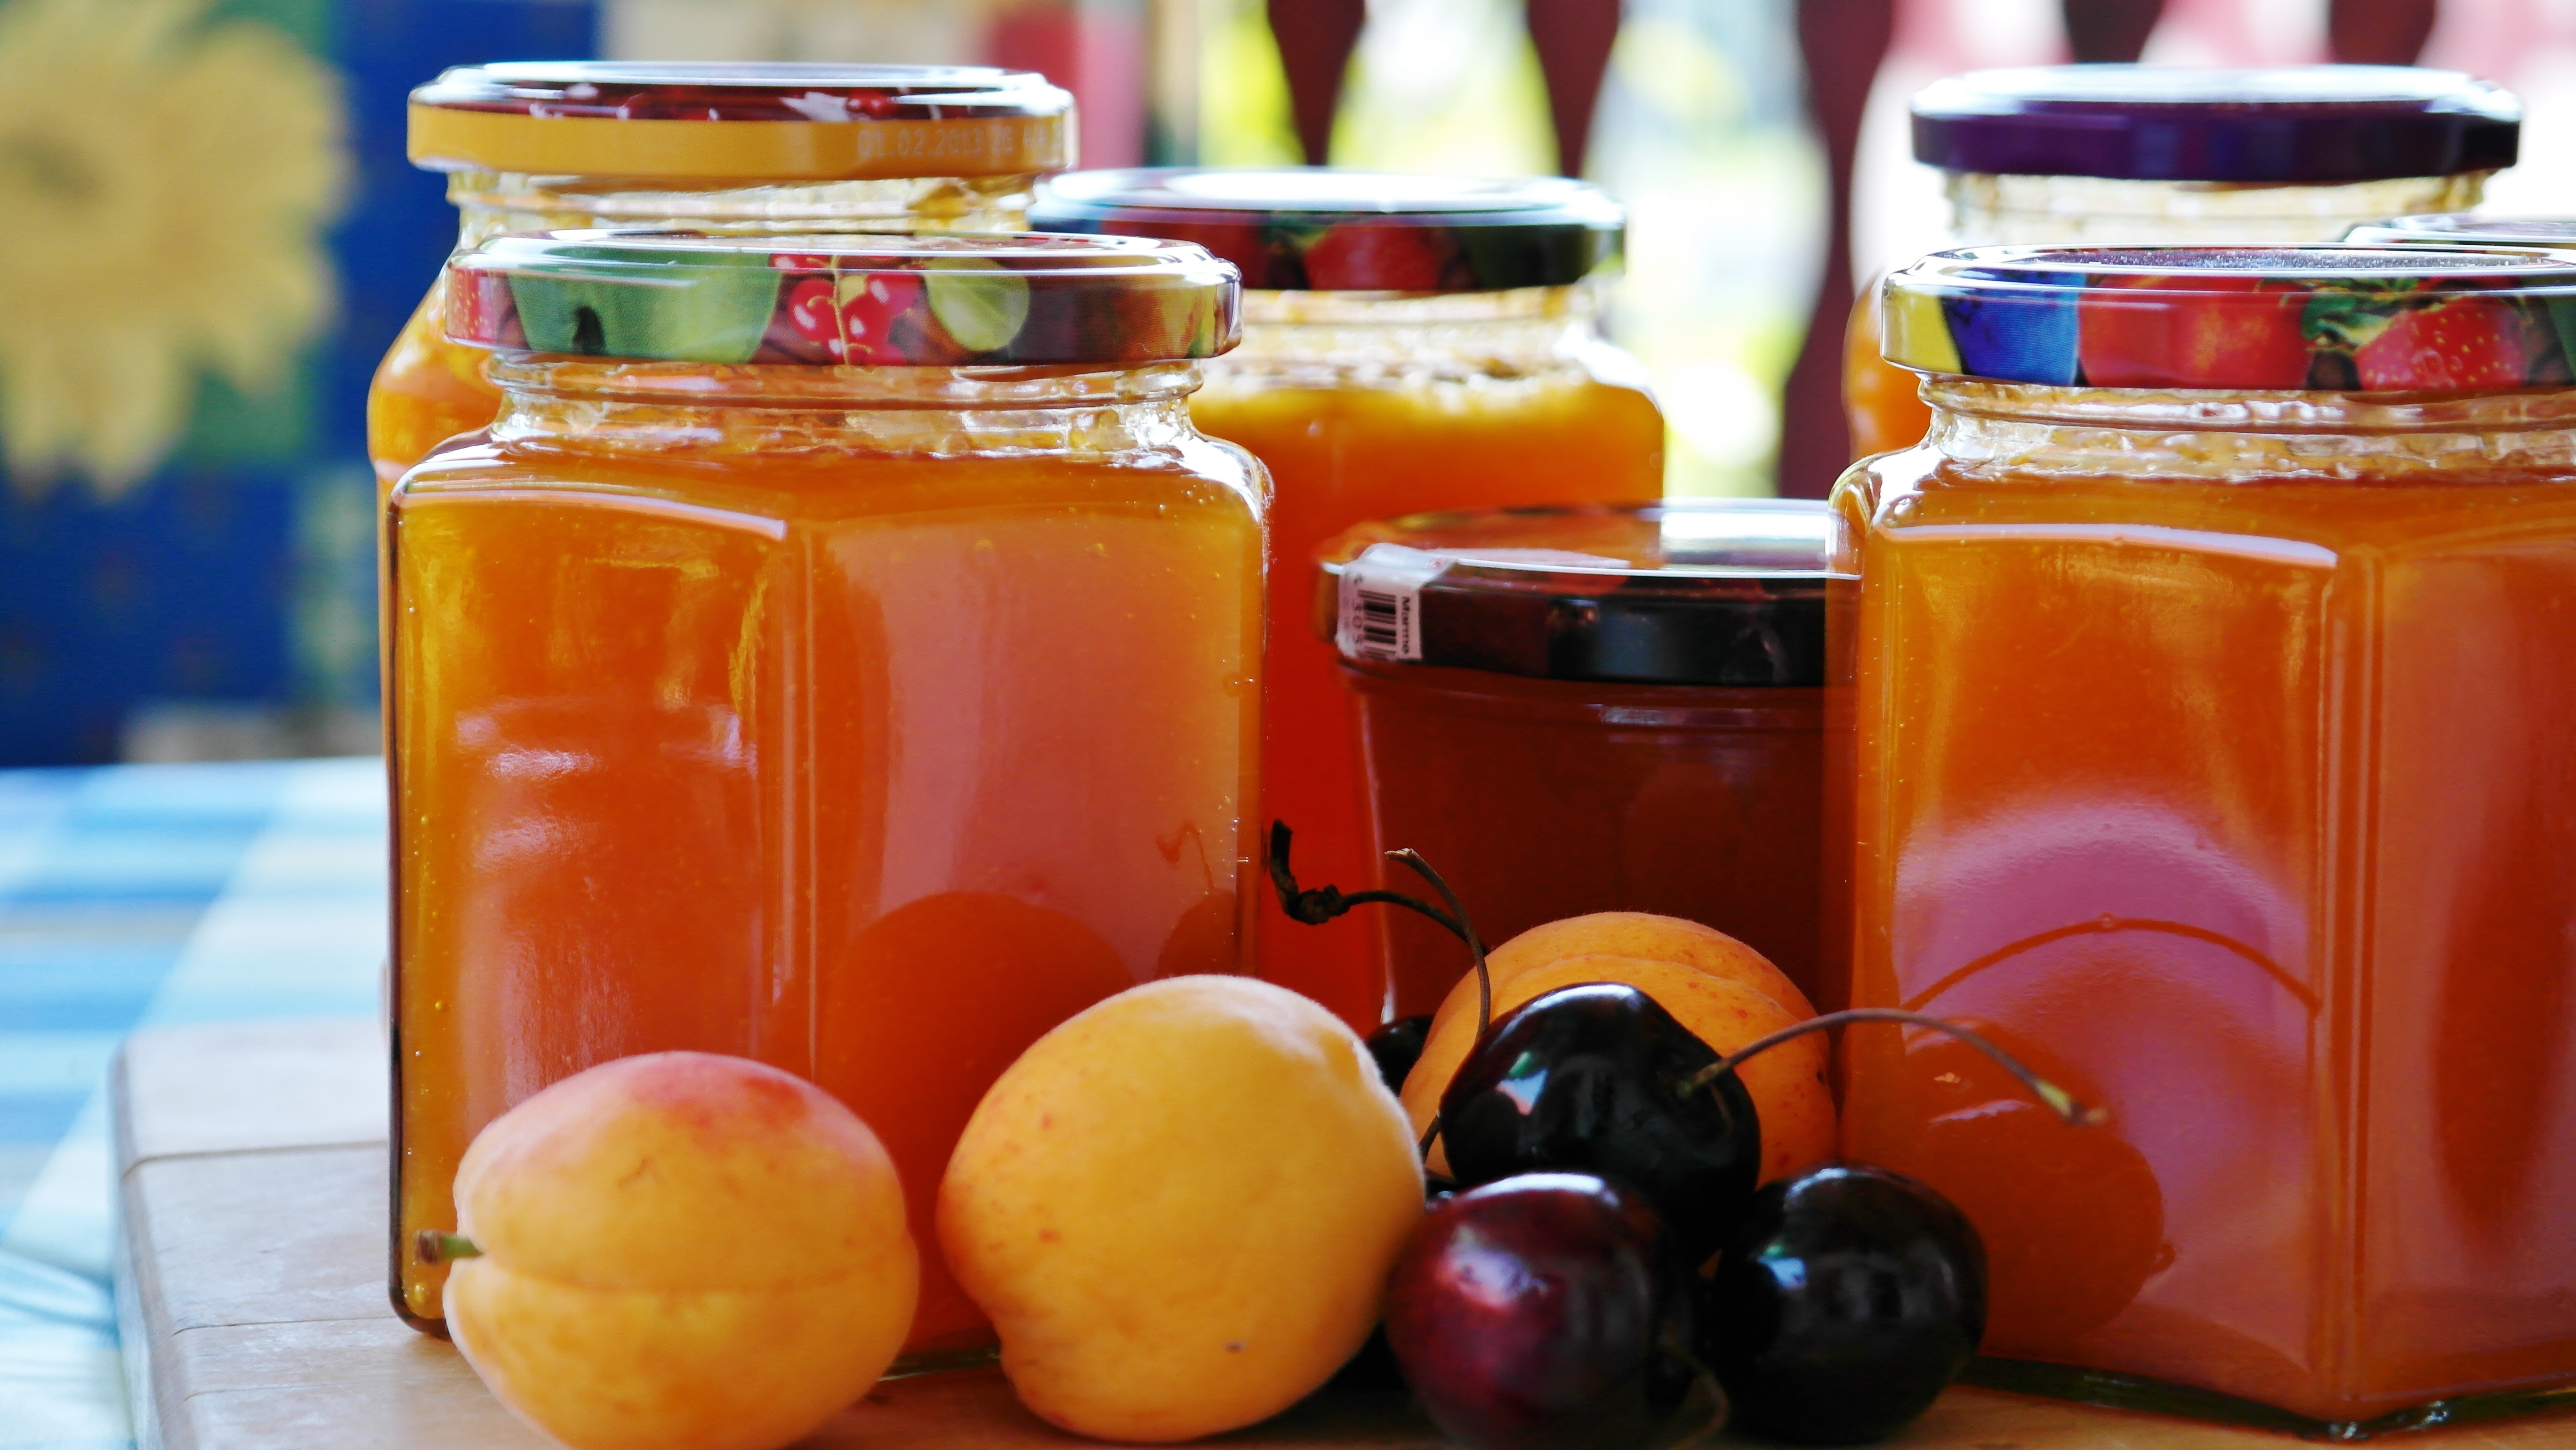
plant, fruit, sweet, food, produce, drink, eat, homemade, cook, juice, jam, sugar, glasses, fruits, canning, preparations, apricots, boil down, natural foods, make a, jam jars, flowering plant, sugared, land plant, food preservation